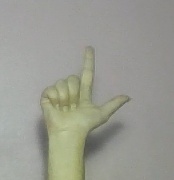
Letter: laam